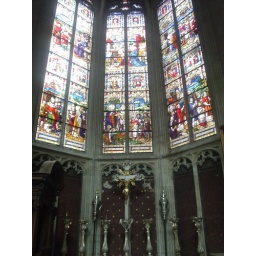
10 June 2007. A stained glass window in the Mechelen cathedral. Belgium